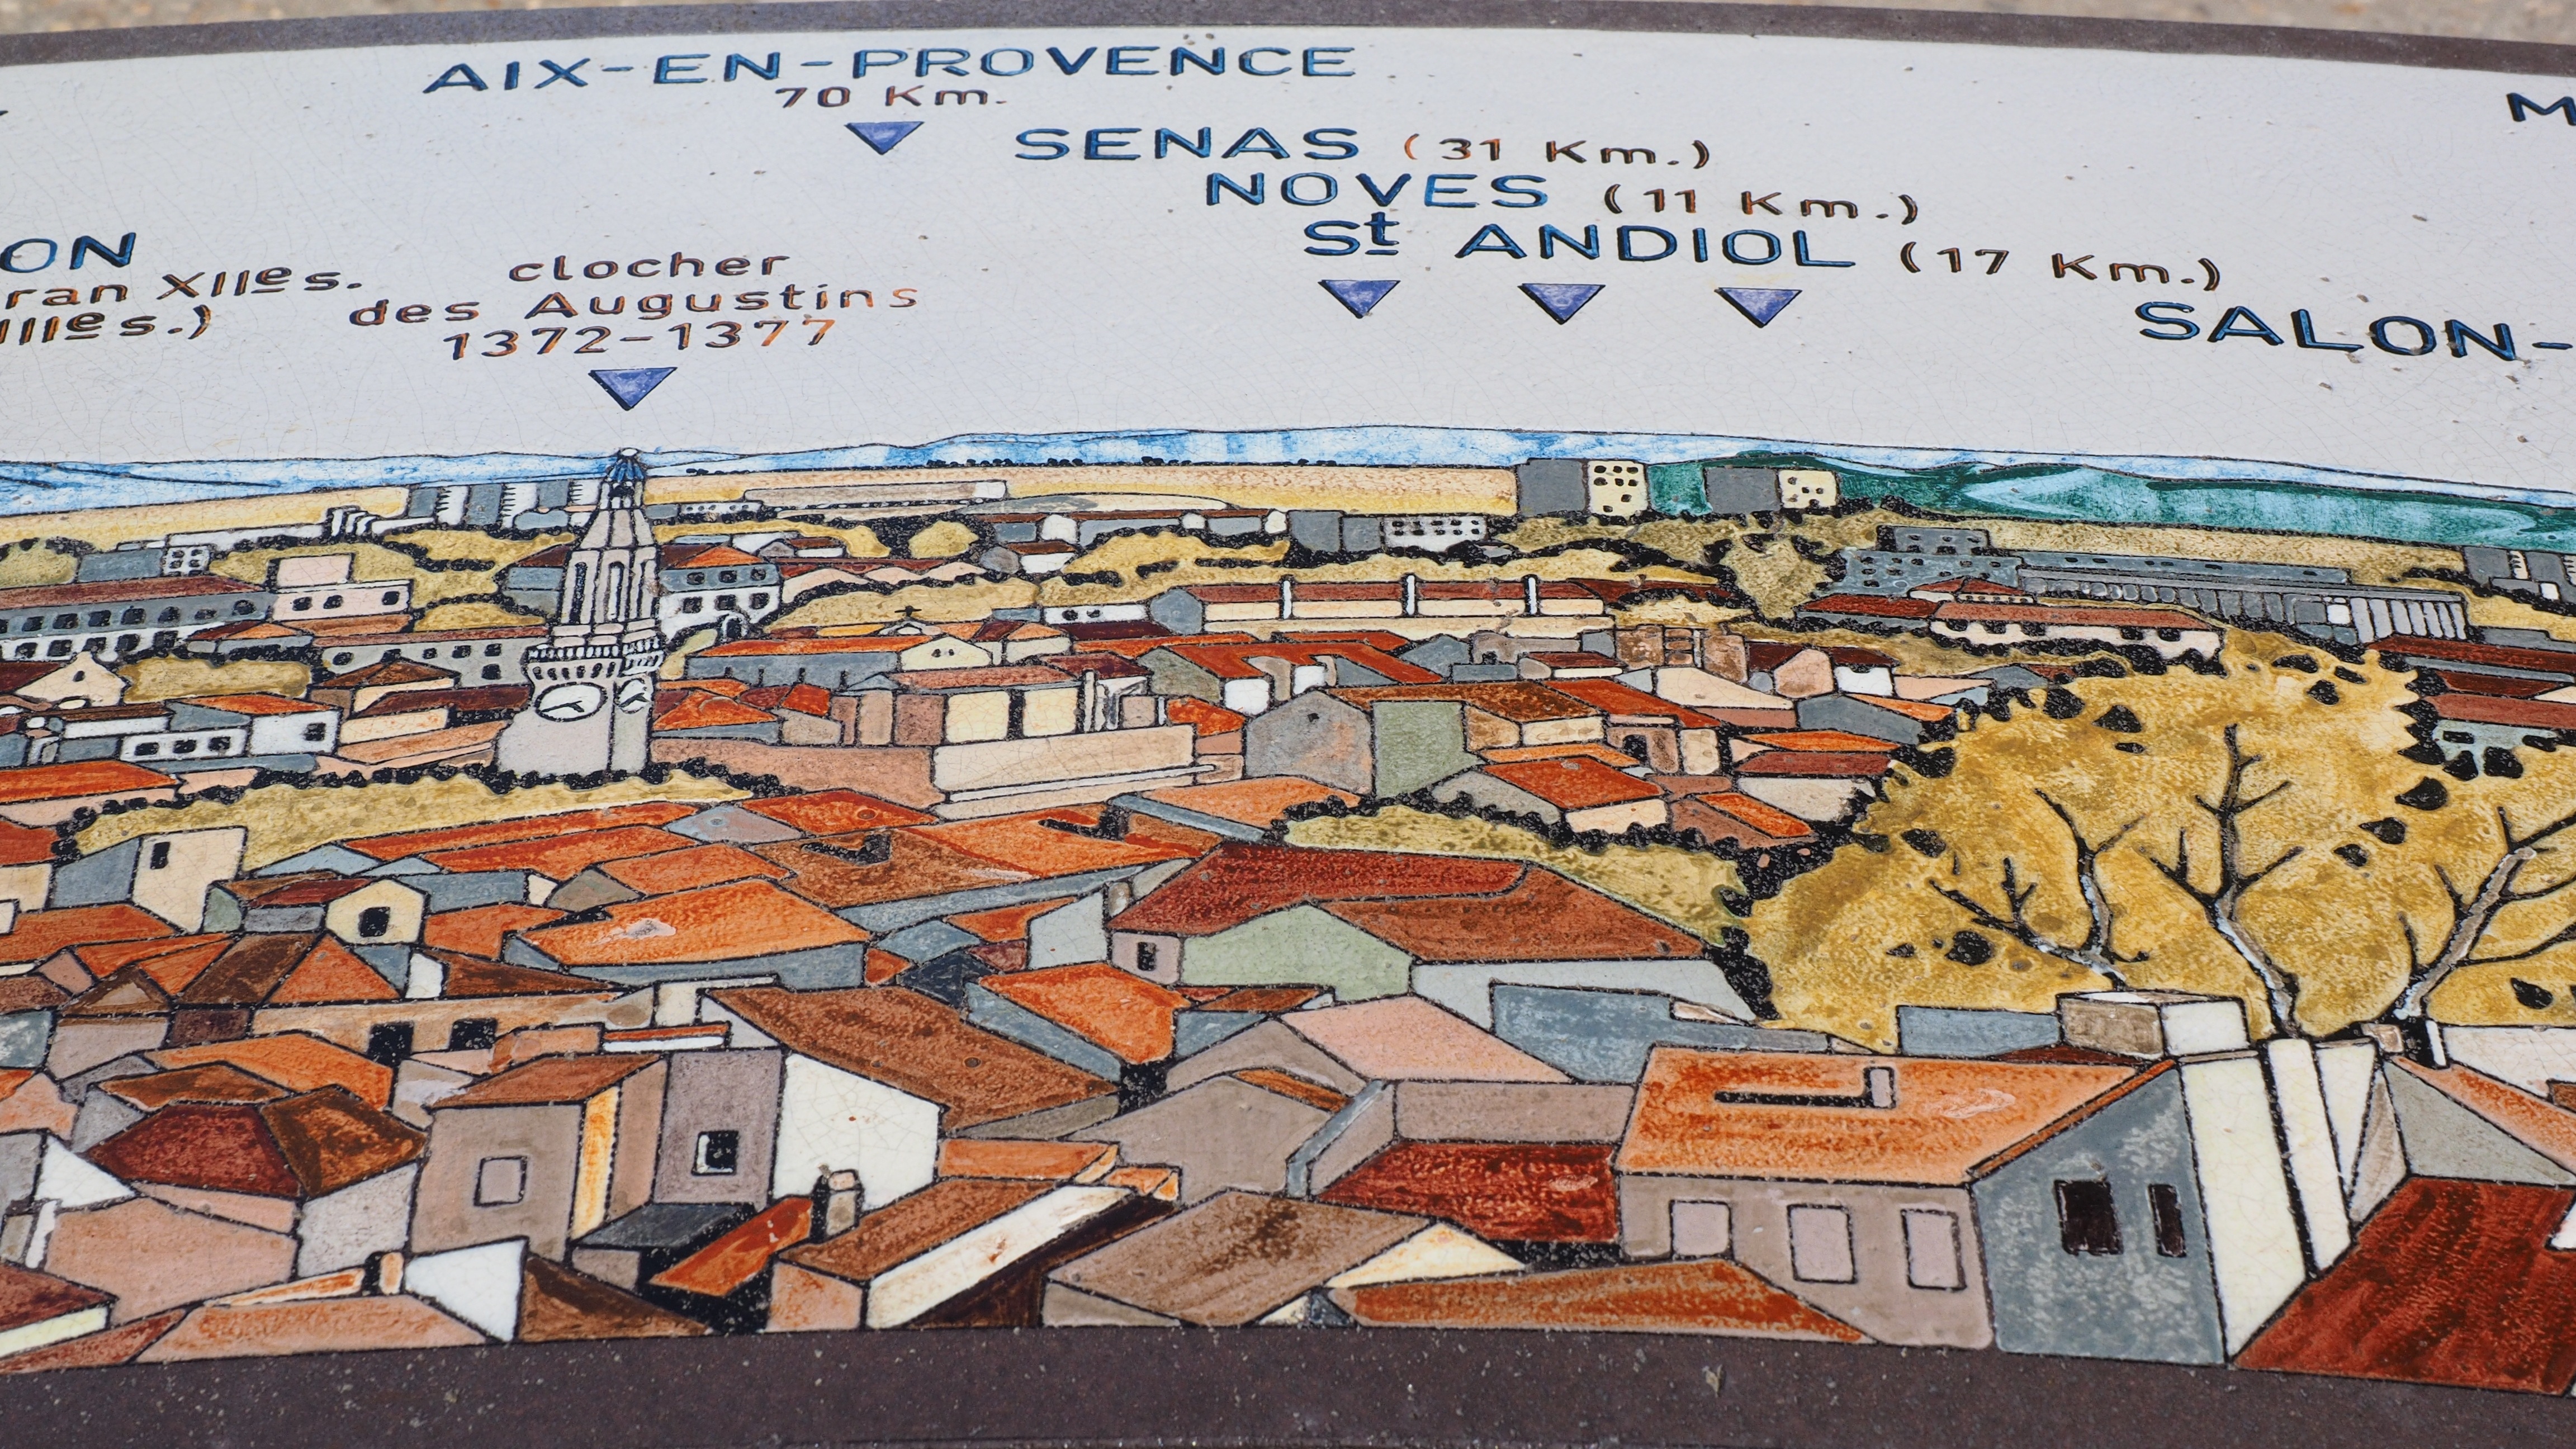
town, city, suburb, city view, painting, art, drawing, homes, history, roofs, avignon, neighbourhood, clocher of augustins, ancient history, residential area, human settlement